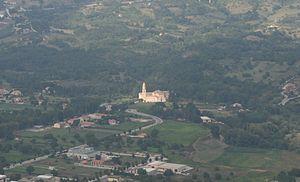
Le couvent San Francesco a Folloni est un couvent franciscain fondé au XIIIᵉ siècle et situé en Italie près de Montella en Campanie. Il est déclaré comme monument national.